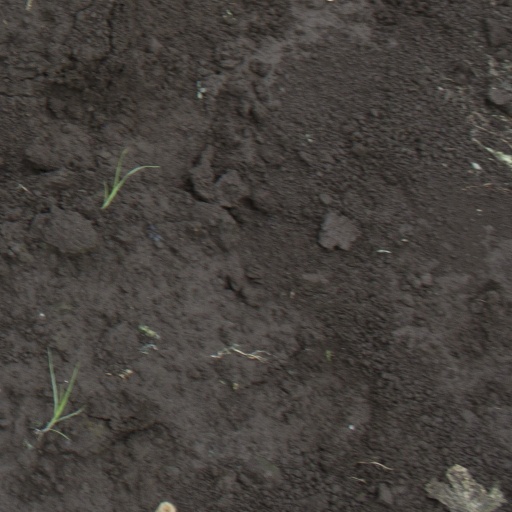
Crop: soybean